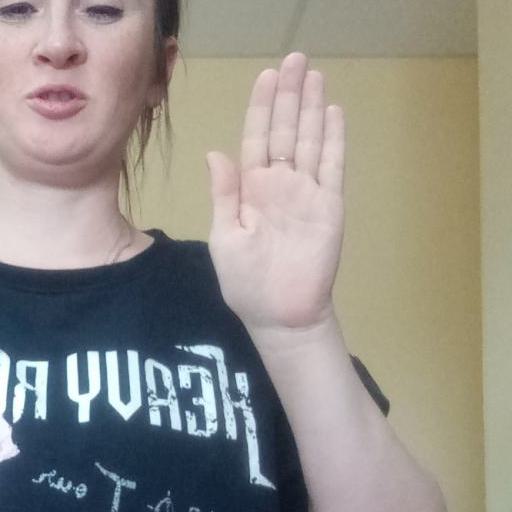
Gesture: stop